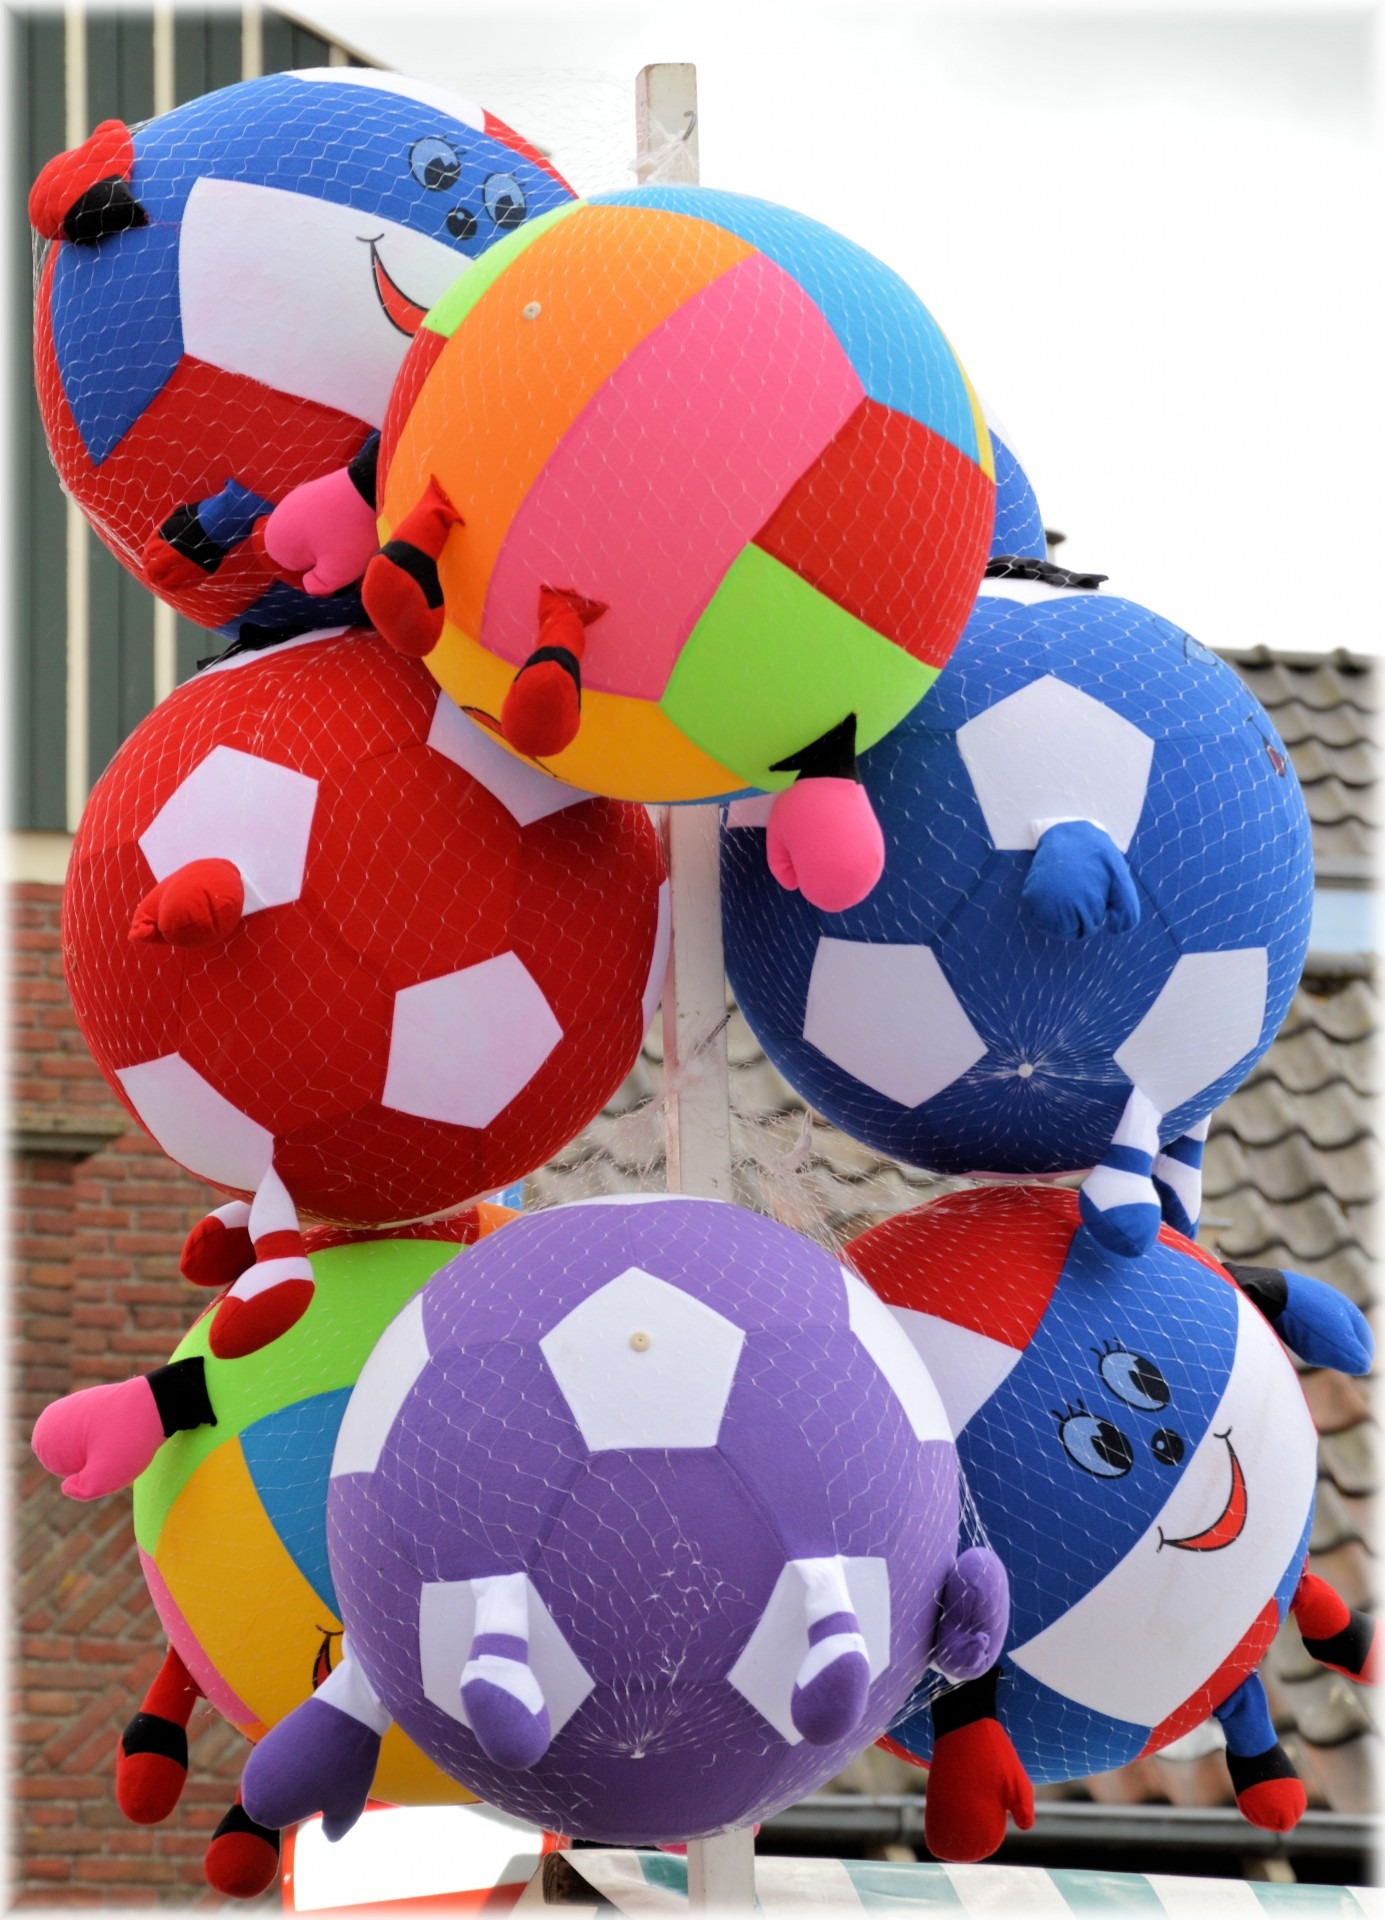
antique, play, old, village, tourism, toy, material, textile, art, holland, netherlands, tourists, ball, culture, series, history, plush, tradition, fair, villages, stuffed toy